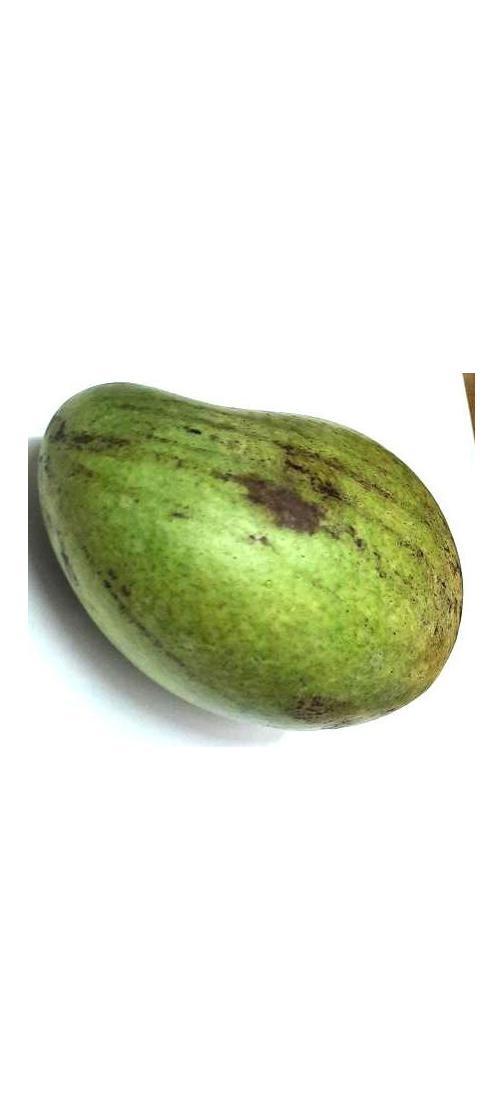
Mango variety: Rupali